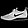
Label: Sneaker